Westchester Creek

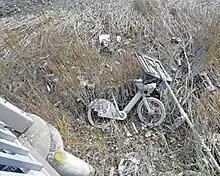
Wrecked bicycle in Pugsley Creek, 2023

Westchester Creek (also known as Frenchman's Creek) is a tidal inlet of the East River located in the south eastern portion of the Bronx in New York City. It is 2.1 miles (3.39 km) in length. The creek formerly traveled further inland, to what is now Pelham Parkway, extending almost to Eastchester Bay and making Throggs Neck into an island during heavy storms. However, much of the route has been filled in, replaced by such structures as the New York City Subway's Westchester Yard and the Hutchinson Metro Center. Westchester Creek's present-day head is at Herbert H. Lehman High School; the remaining portion is largely inaccessible and surrounded by industrial enterprises or empty lots. Westchester Creek is traversed by the Bruckner Interchange at about its midpoint.